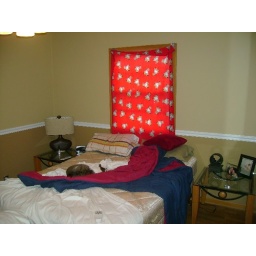
Back wall in MB, no curtains yet but we'll get to it!